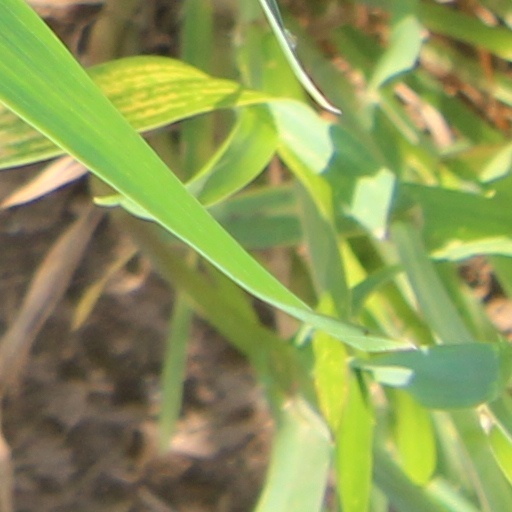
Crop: wheat